Phineas Gage

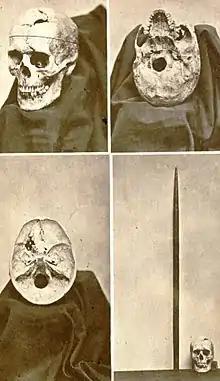

On May 18, 1860, Gage "left Santa Clara and went home to his mother. At 5 o'clock, A.M., on the 20th, he had a severe . The family physician was called in, and bled him. The were repeated frequently during the day and night," and he died in "status", in or near San Francisco,